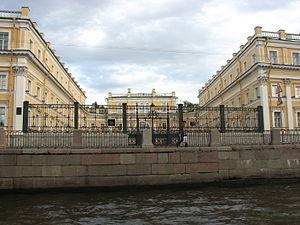
Saint-Pétersbourg. Fontanka.
Le Musée national Pouchkine est un complexe de musées de la ville de Pouchkine, située sous la juridiction de Saint-Pétersbourg, consacré au poète Alexandre Pouchkine et à d'autres poètes russes. Il ne doit pas être confondu avec le musée situé à Moscou dont le nom est Musée des Beaux-Arts Pouchkine.